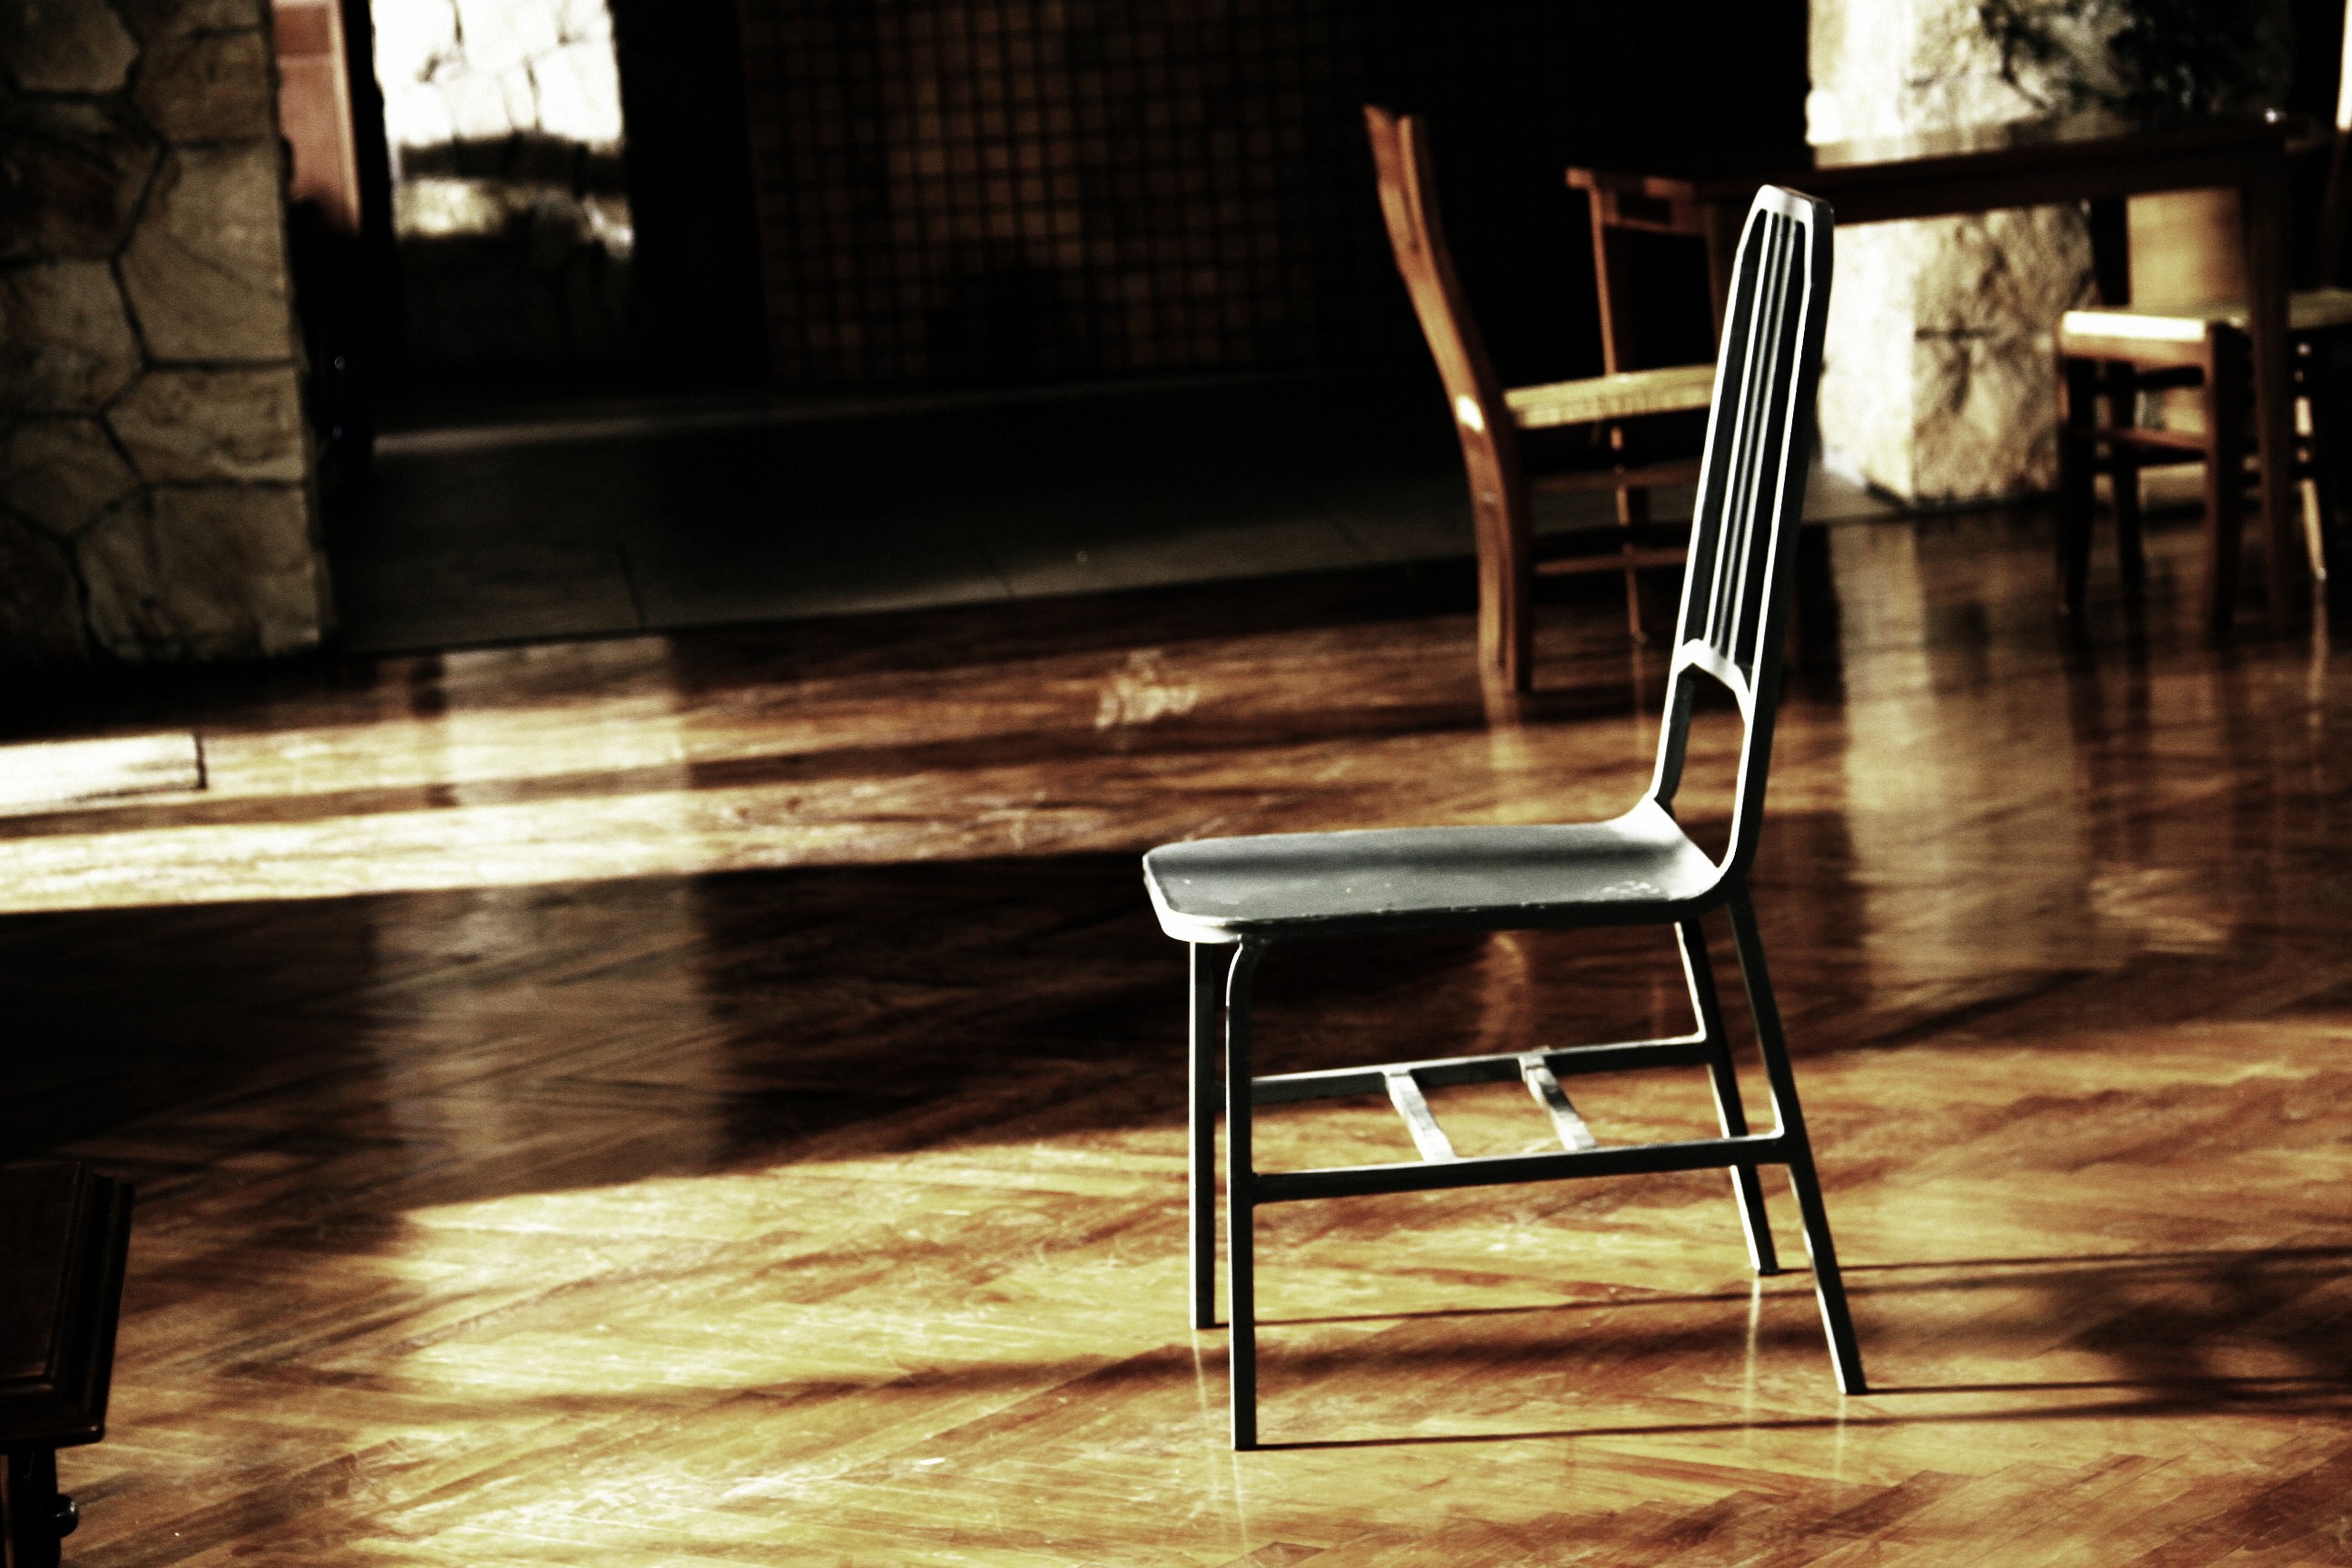
chair, alone, furniture, light, wood, floor, table, room, tree, hardwood, design, interior design, Material property, flooring, darkness, still life photography, house